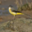
Label: bird